Moosseedorf

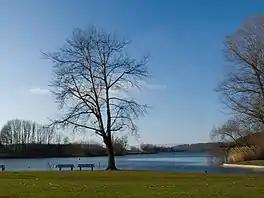
Lake Moossee

Following the 1798 French invasion, the Erlach family lost their authority in Moosseedorf. With the Act of Mediation in 1803, Moosseedorf became part of the Fraubrunnen district.